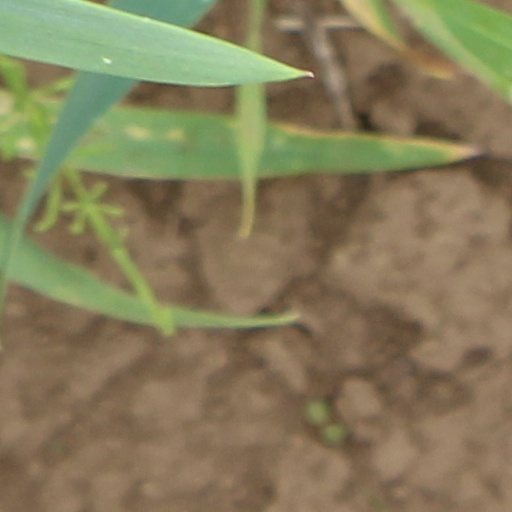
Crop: wheat